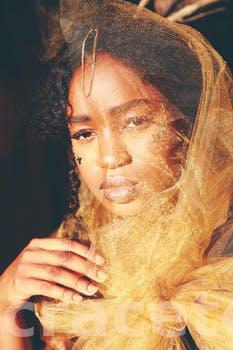
Label: Watermark